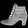
Label: Ankle boot